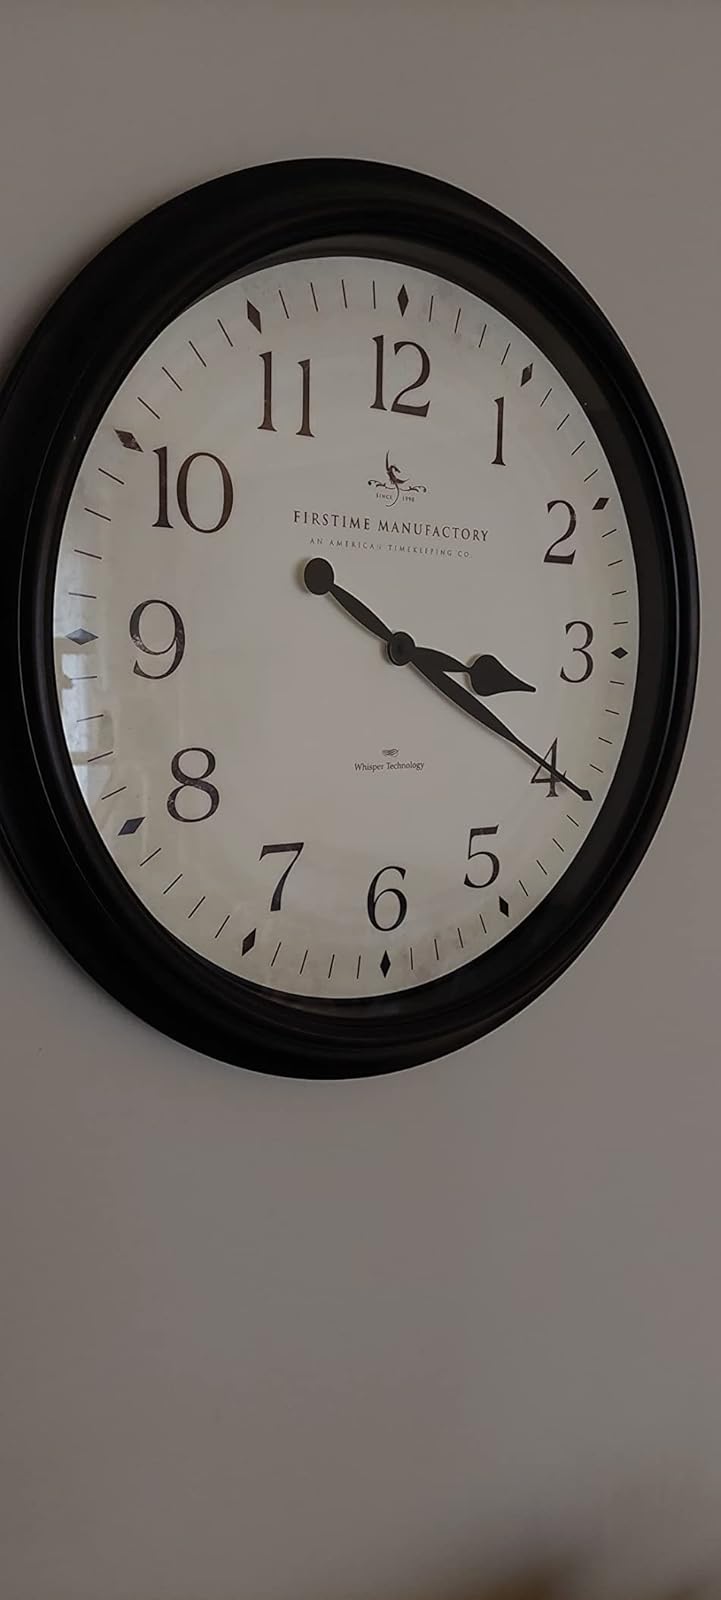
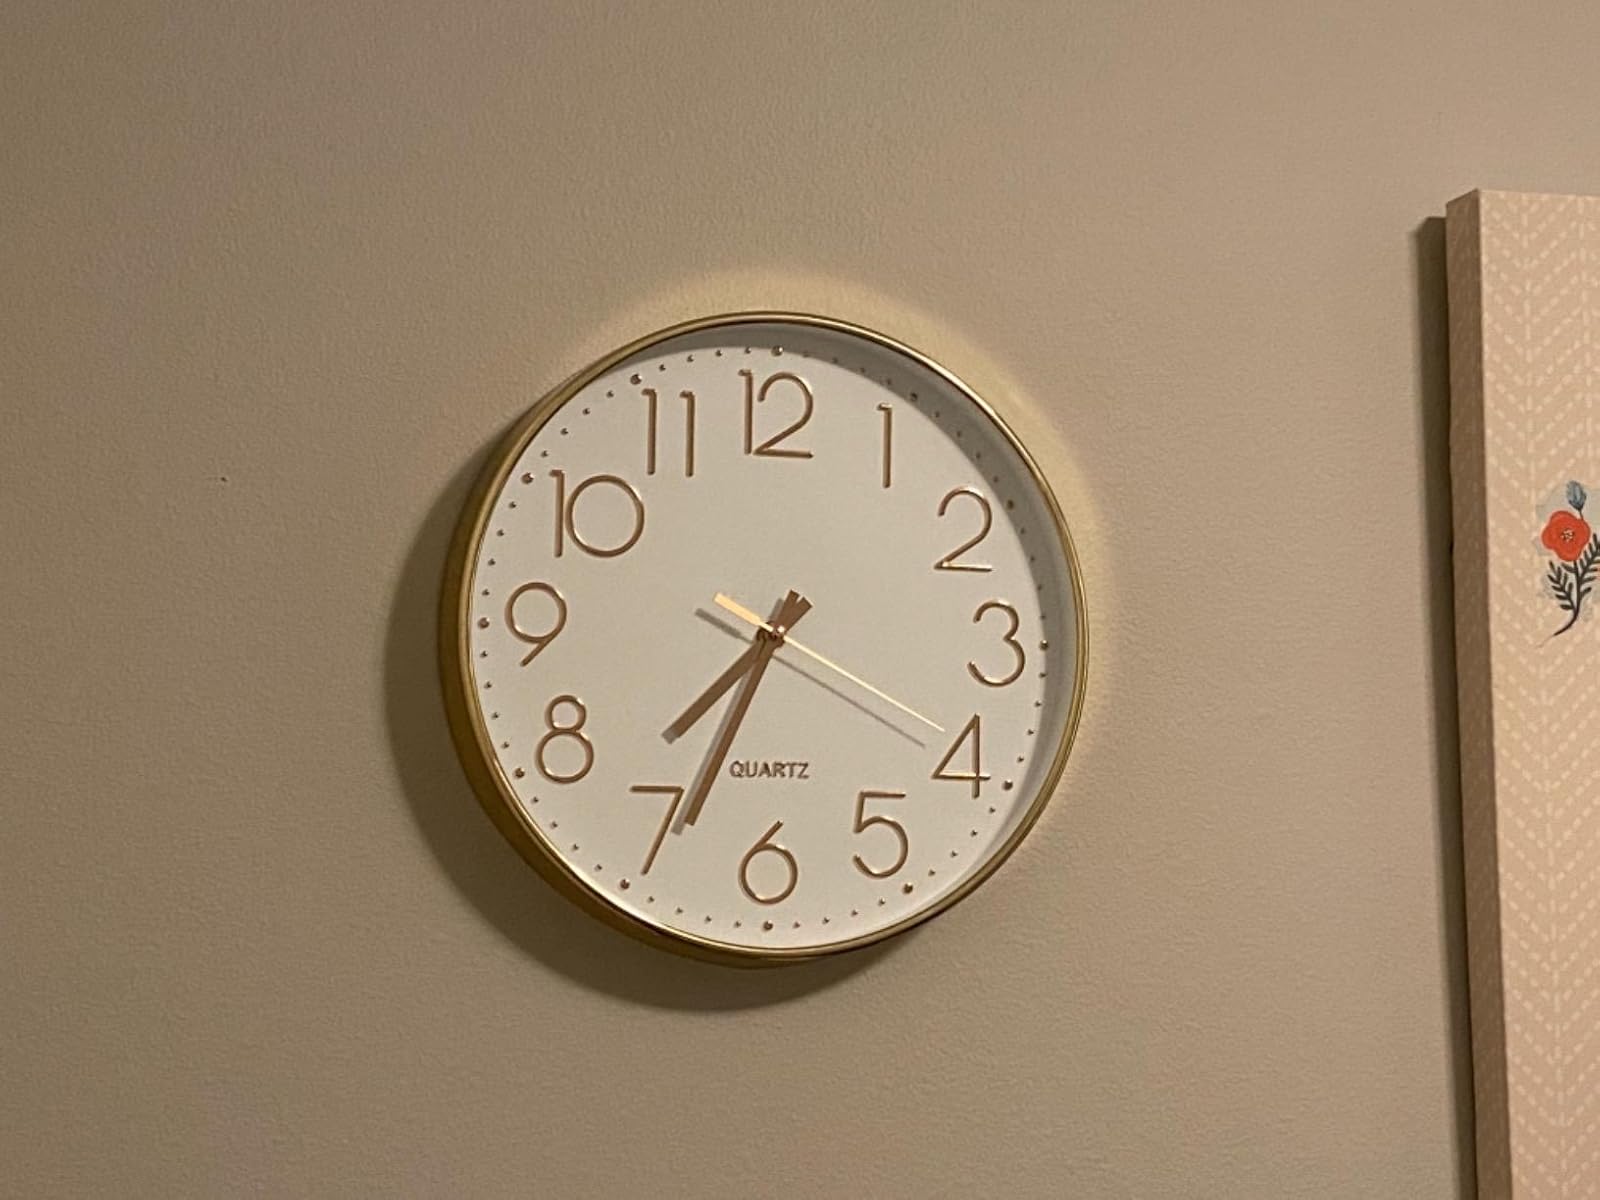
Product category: clock
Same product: no